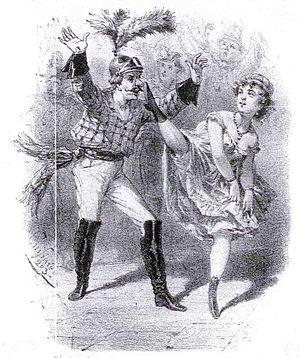
Le célèbre danseur du Carnaval de Paris Levêque dit Chicard danse avec une danseuse de Cancan.
La Mi-Carême à Paris, longtemps appelée également Fête des Blanchisseuses, est de facto au moins depuis le XVIIIᵉ siècle la fête des femmes de Paris dans le cadre du très féminin Carnaval de Paris.
Le Père Chicard ou, simplement, Chicard est un personnage de carnaval se livrant à des danses grotesques dans les bals masqués, en vogue dans la deuxième partie du XIXᵉ siècle. Le personnage doit son nom au surnom de son créateur, Alexandre Lévêque.
La Grande-Chaumière est un célèbre bal de barrière ouvert sur la Rive gauche à Paris de 1788 à 1853.